Happy Birthday, Wanda June

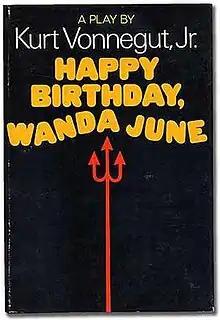
First edition

Happy Birthday, Wanda June is a 1971 American comedy-drama film directed by Mark Robson, based on a 1970 play by Kurt Vonnegut.